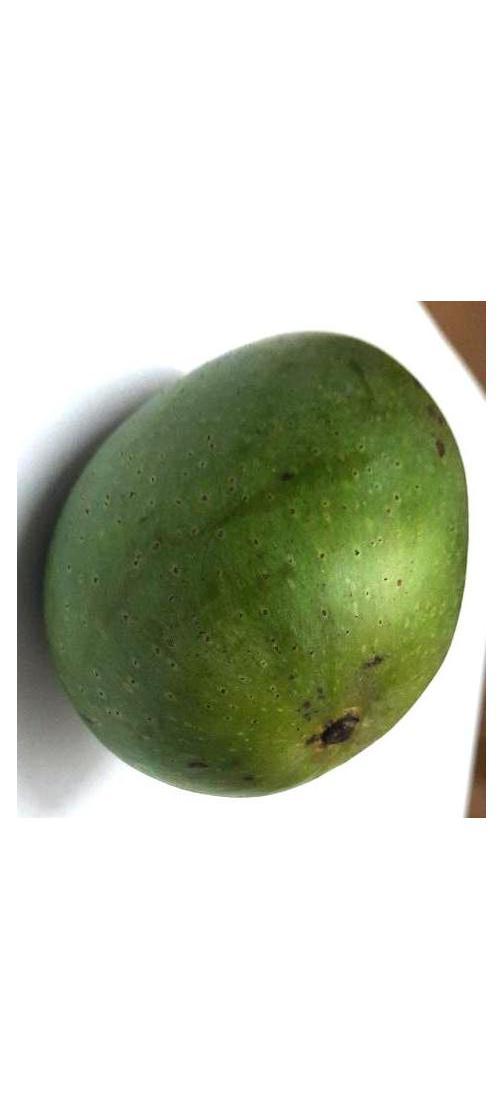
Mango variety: Ashshina Zhinuk